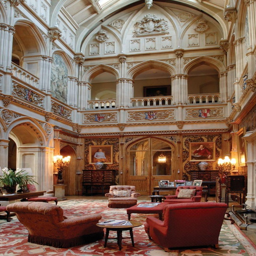
interior ... so this is my living room